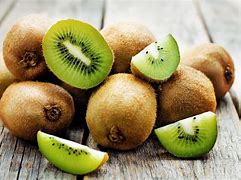
Label: Kiwi